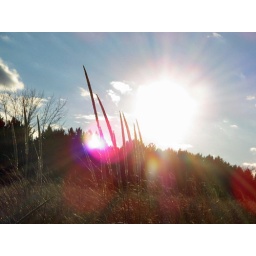
Sun over beach grass